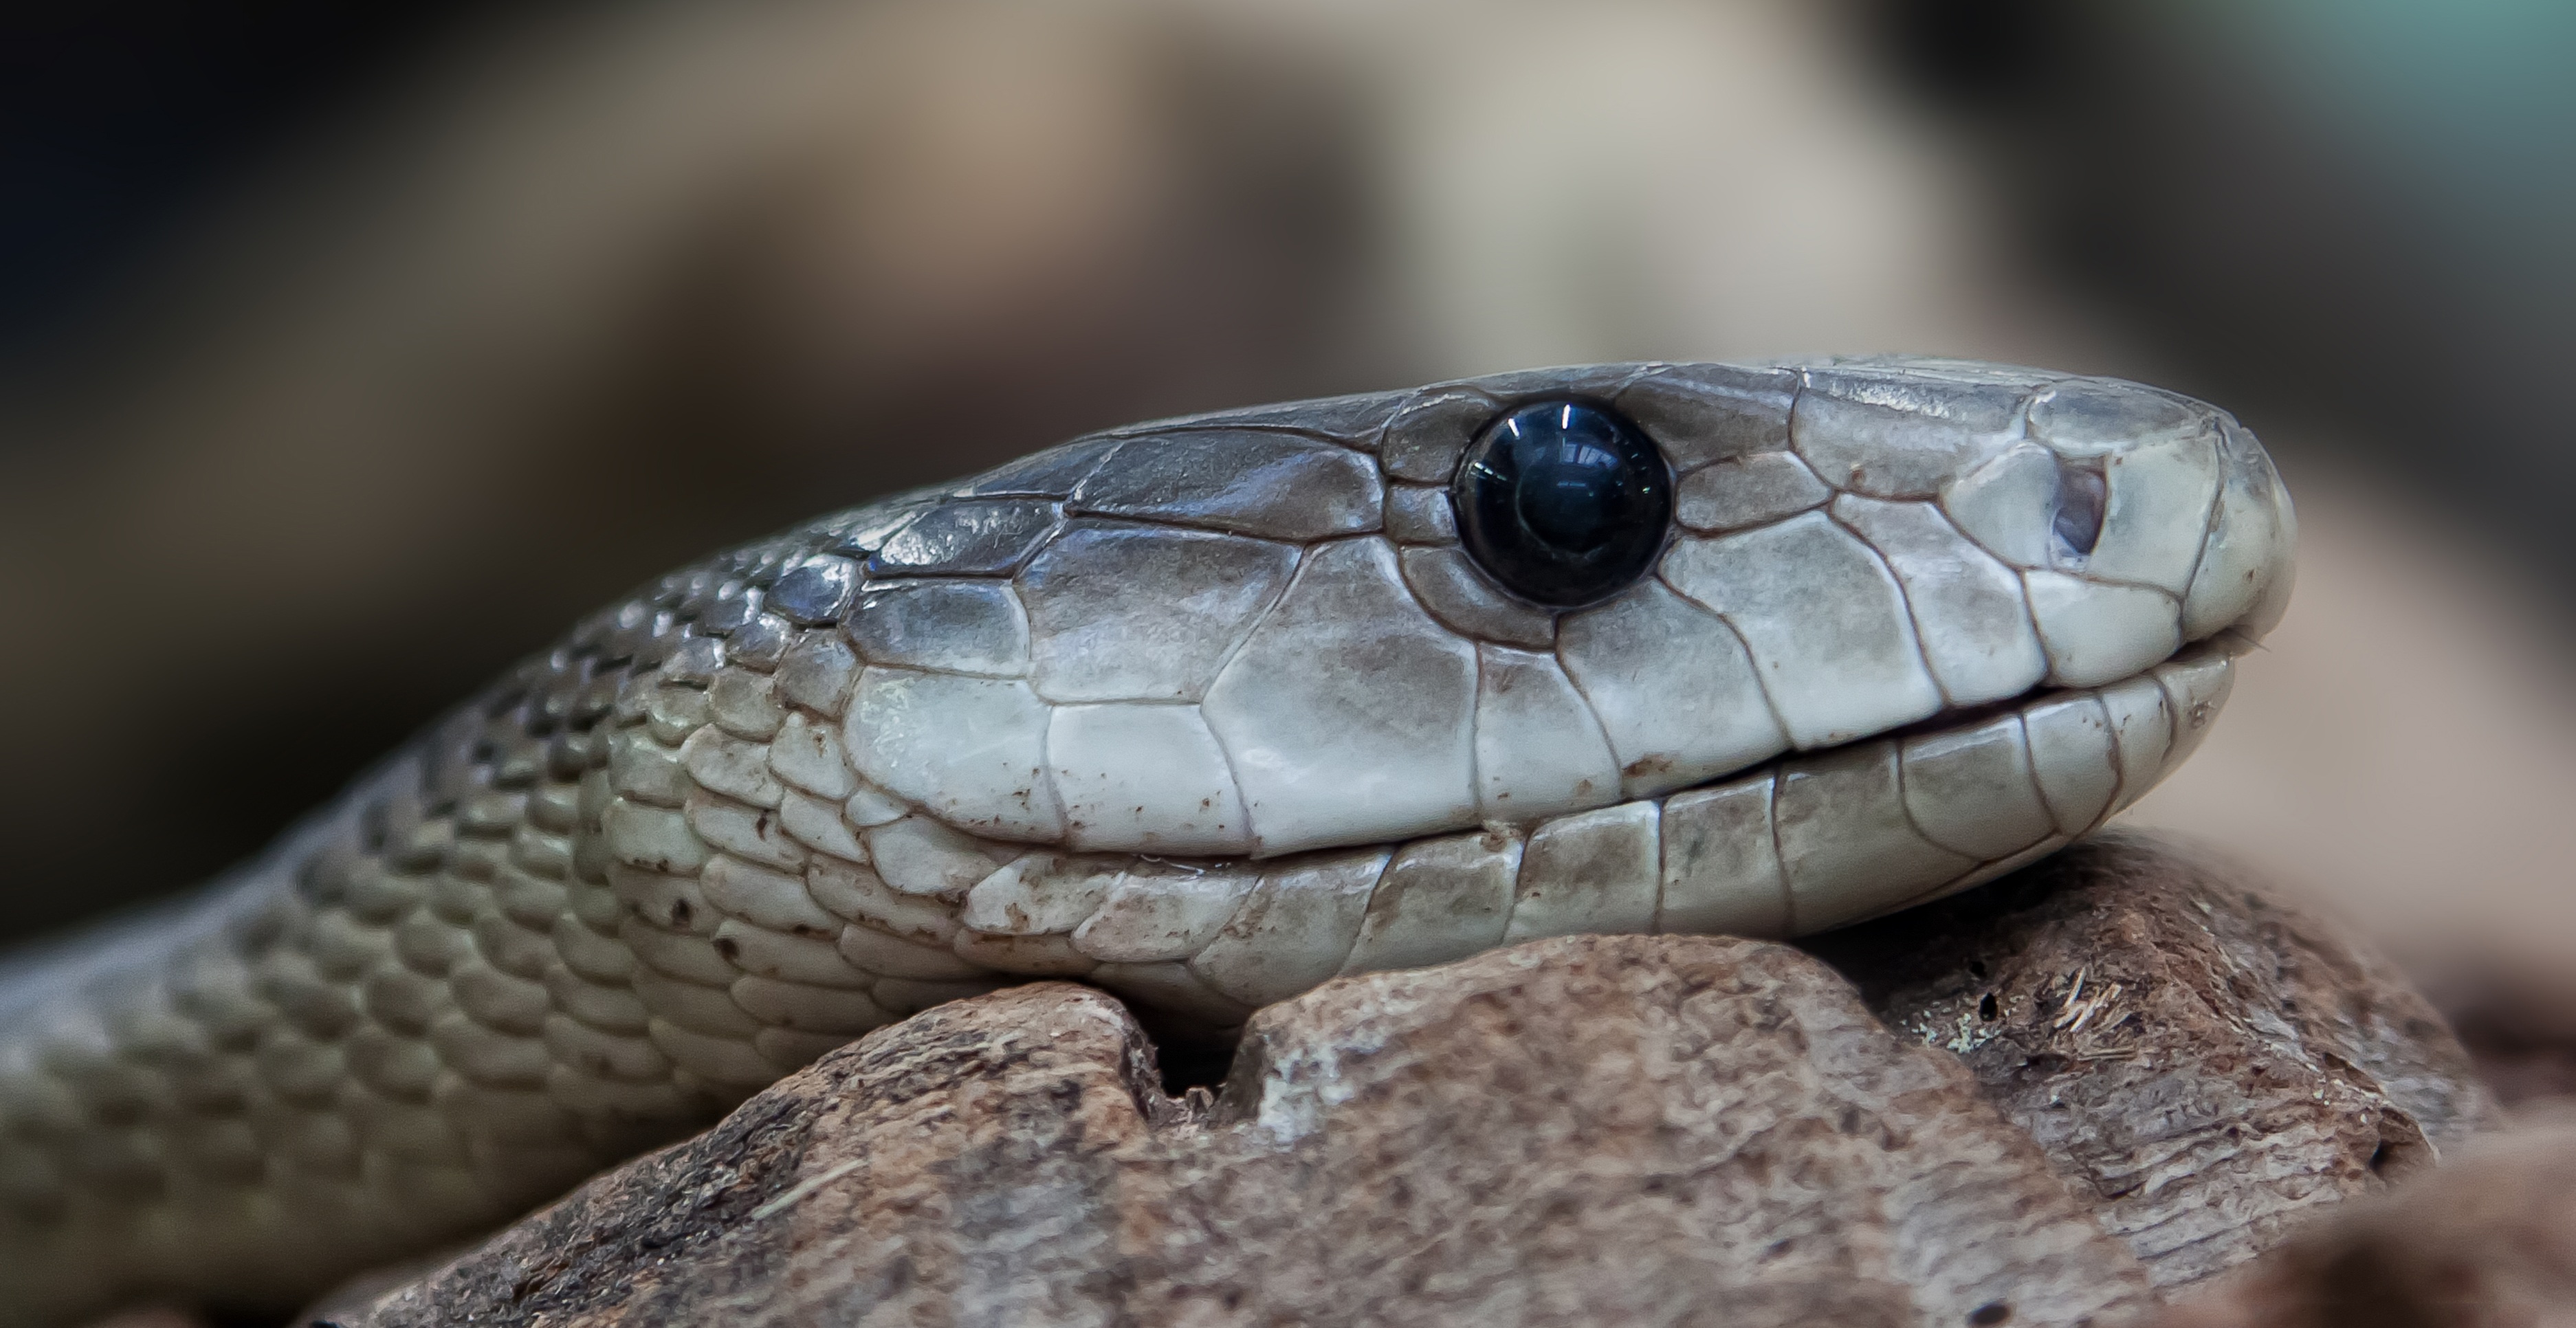
nature, animal, dry, wildlife, gift, macro, reptile, fauna, close up, camouflage, head, toxic, snake, vertebrate, creature, terrarium, risk, dangerous, evil, serpent, rattle, macro photography, viper, venomous snake, snake venom, colubridae, scaled reptile, crotalus mitchellii